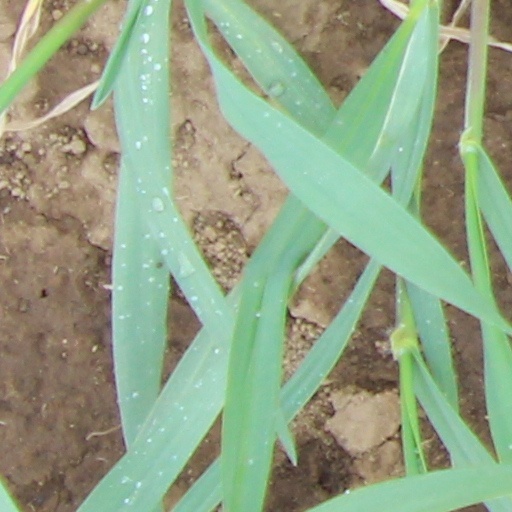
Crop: wheat